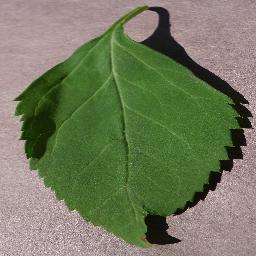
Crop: cherry
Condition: (including_sour)_healthy